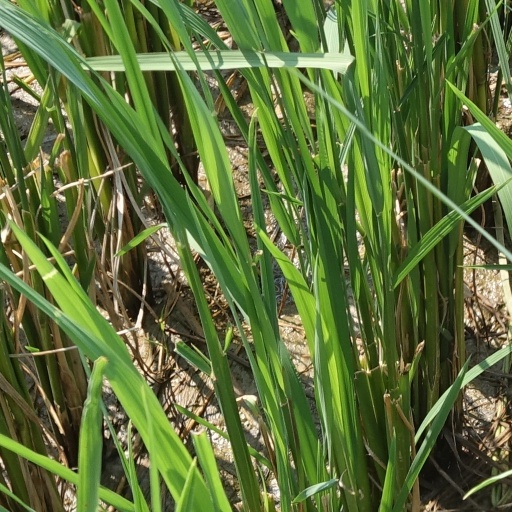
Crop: rice